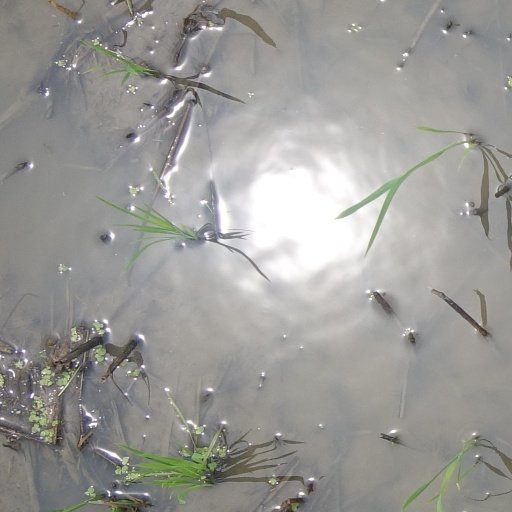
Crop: rice